2018 Anchorage earthquake

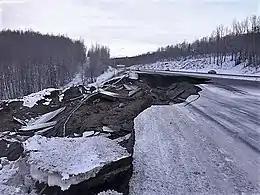
Damage to the Glenn Highway

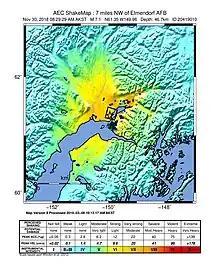
USGS Shakemap for the event

On November 30, 2018, at 8:29 a.m. AKST (17:29 UTC), a magnitude 7.1 earthquake hit Anchorage in Southcentral Alaska. The earthquake's epicenter was near Point Mackenzie, about north of Anchorage, and occurred at a depth of . It was followed six minutes later by a magnitude 5.7 aftershock centered north-northwest of the municipality. The earthquake could be felt as far away as Fairbanks.